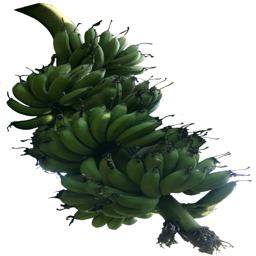
Label: MALBHOG FRUIT